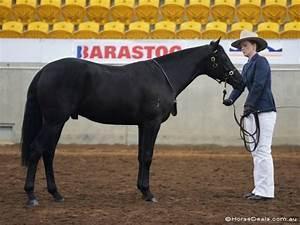
horse